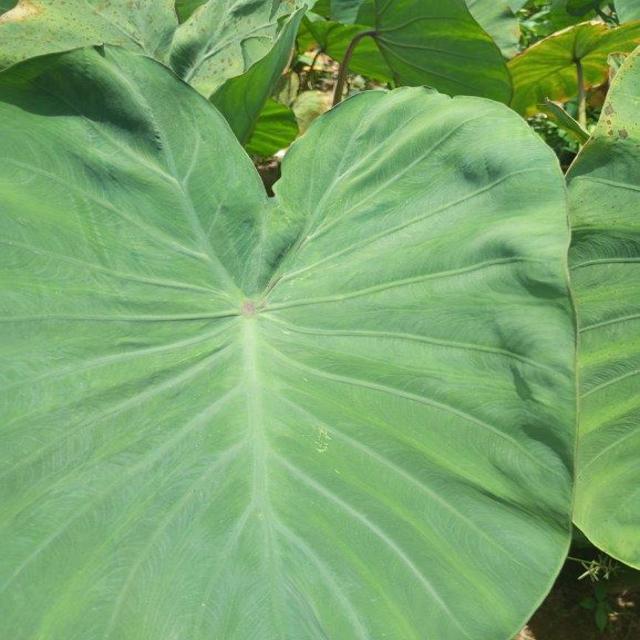
Label: Healthy